Hiring and mop fairs

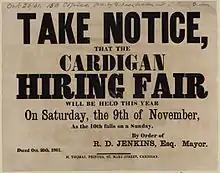
An advertisement for a hiring fair in 1861

Farm workers, labourers, servants and some craftsmen would work for their employer from October to October. At the end of the employment they would attend the mop fair dressed in their Sunday best clothes and carrying an item signifying their trade. A servant with no particular skills would carry a mop head. The 'tassle' worn on their lapel was the emblem of the employee's trade - for instance shepherds would wear a piece of wool in their buttonholes, whereas farmers might hold a piece of straw, and this tassle became known as a 'mop', hence the term "mop fair. Hiring fairs were also known as statute fairs (or statutes) because an Act of Parliament of 1677 endorsed the yearly bonds made between masters and servants at them.